Tillingham

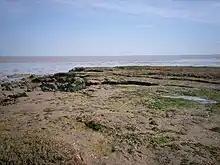
Tillingham Marshes - far eastern edge

Tillingham village is clustered around the main street with a historic centre that has been designated as a conservation area.